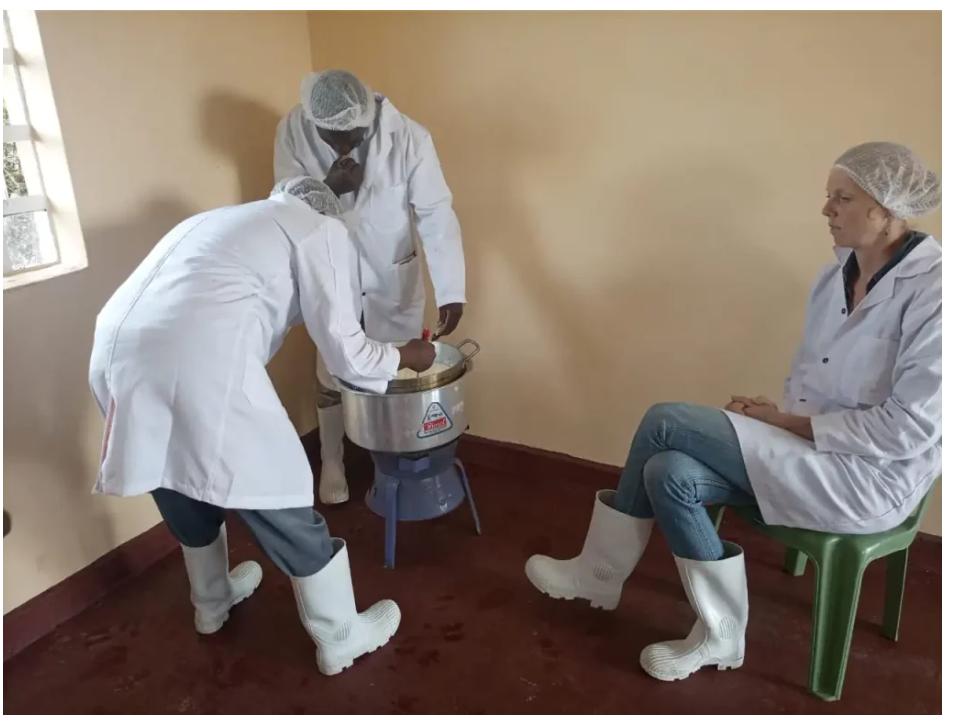
Kwenye chumba hichi onyesho la mapishi inaendelea,ntunawapata wanaume wawili wamevalia ovaroli nyeupe na mwanamke mmoja  pia amevalia ovaroli nyeupe vilevile, pia wote wamevalia wamevalia viatu vya mvua, na ni kama mapishi yanaendelea.